Wildlife of Cameroon

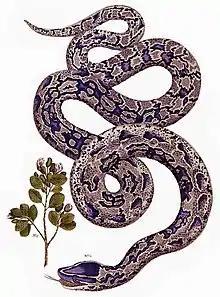
"Python sebae"

Prominent reptiles reported include the African rock python ("Python sebae"), the green bush viper ("Atheris squamigera") and the African slender-snouted crocodile ("Mecistops cataphractus").